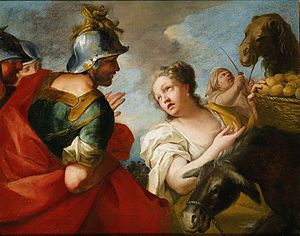
Første Samuelsbog
David og Abigajil af Antonio Molinari. Kong David og David hustru Abigajil optræder i Første Samuelsbog.
Første Samuelsbog, er en del af Bibelen, både den jødiske Tanakh og kristendommens Gamle Testamente.